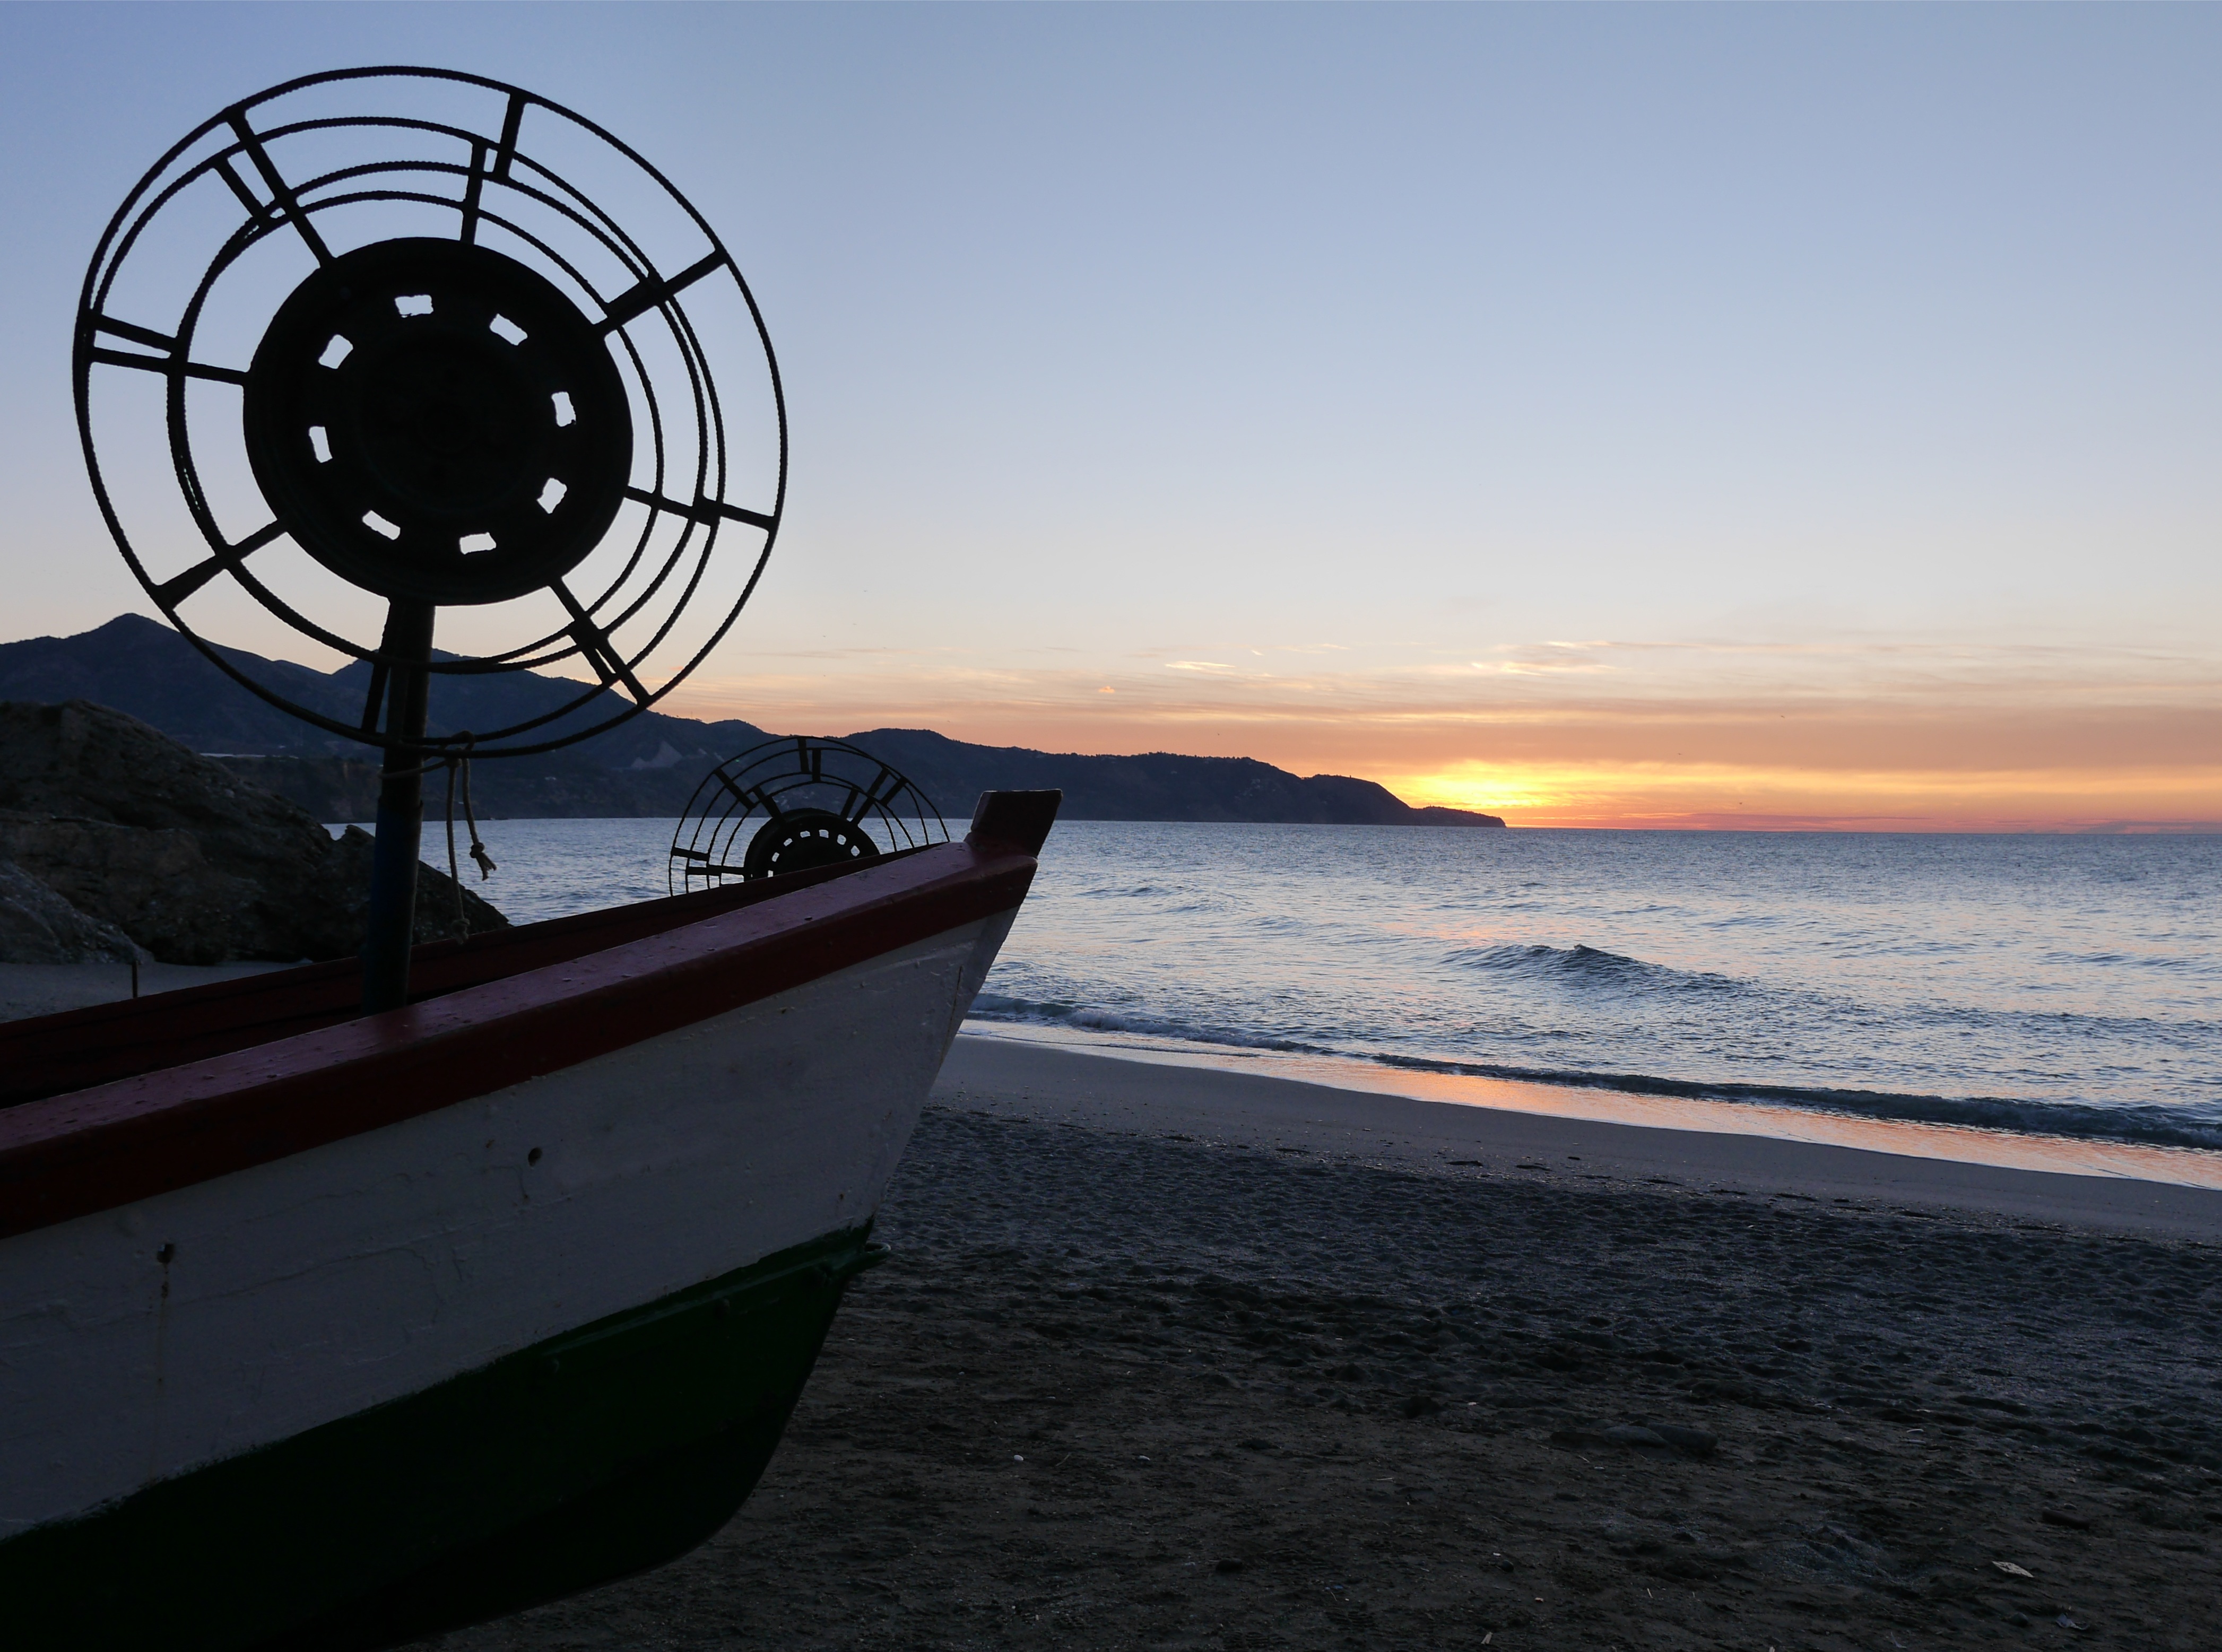
beach, sea, coast, water, nature, ocean, sky, sun, sunset, boat, wave, coastal, vehicle, relax, fishing, bay, blue, waves, landscapes, rides, mediterranean sea, patera